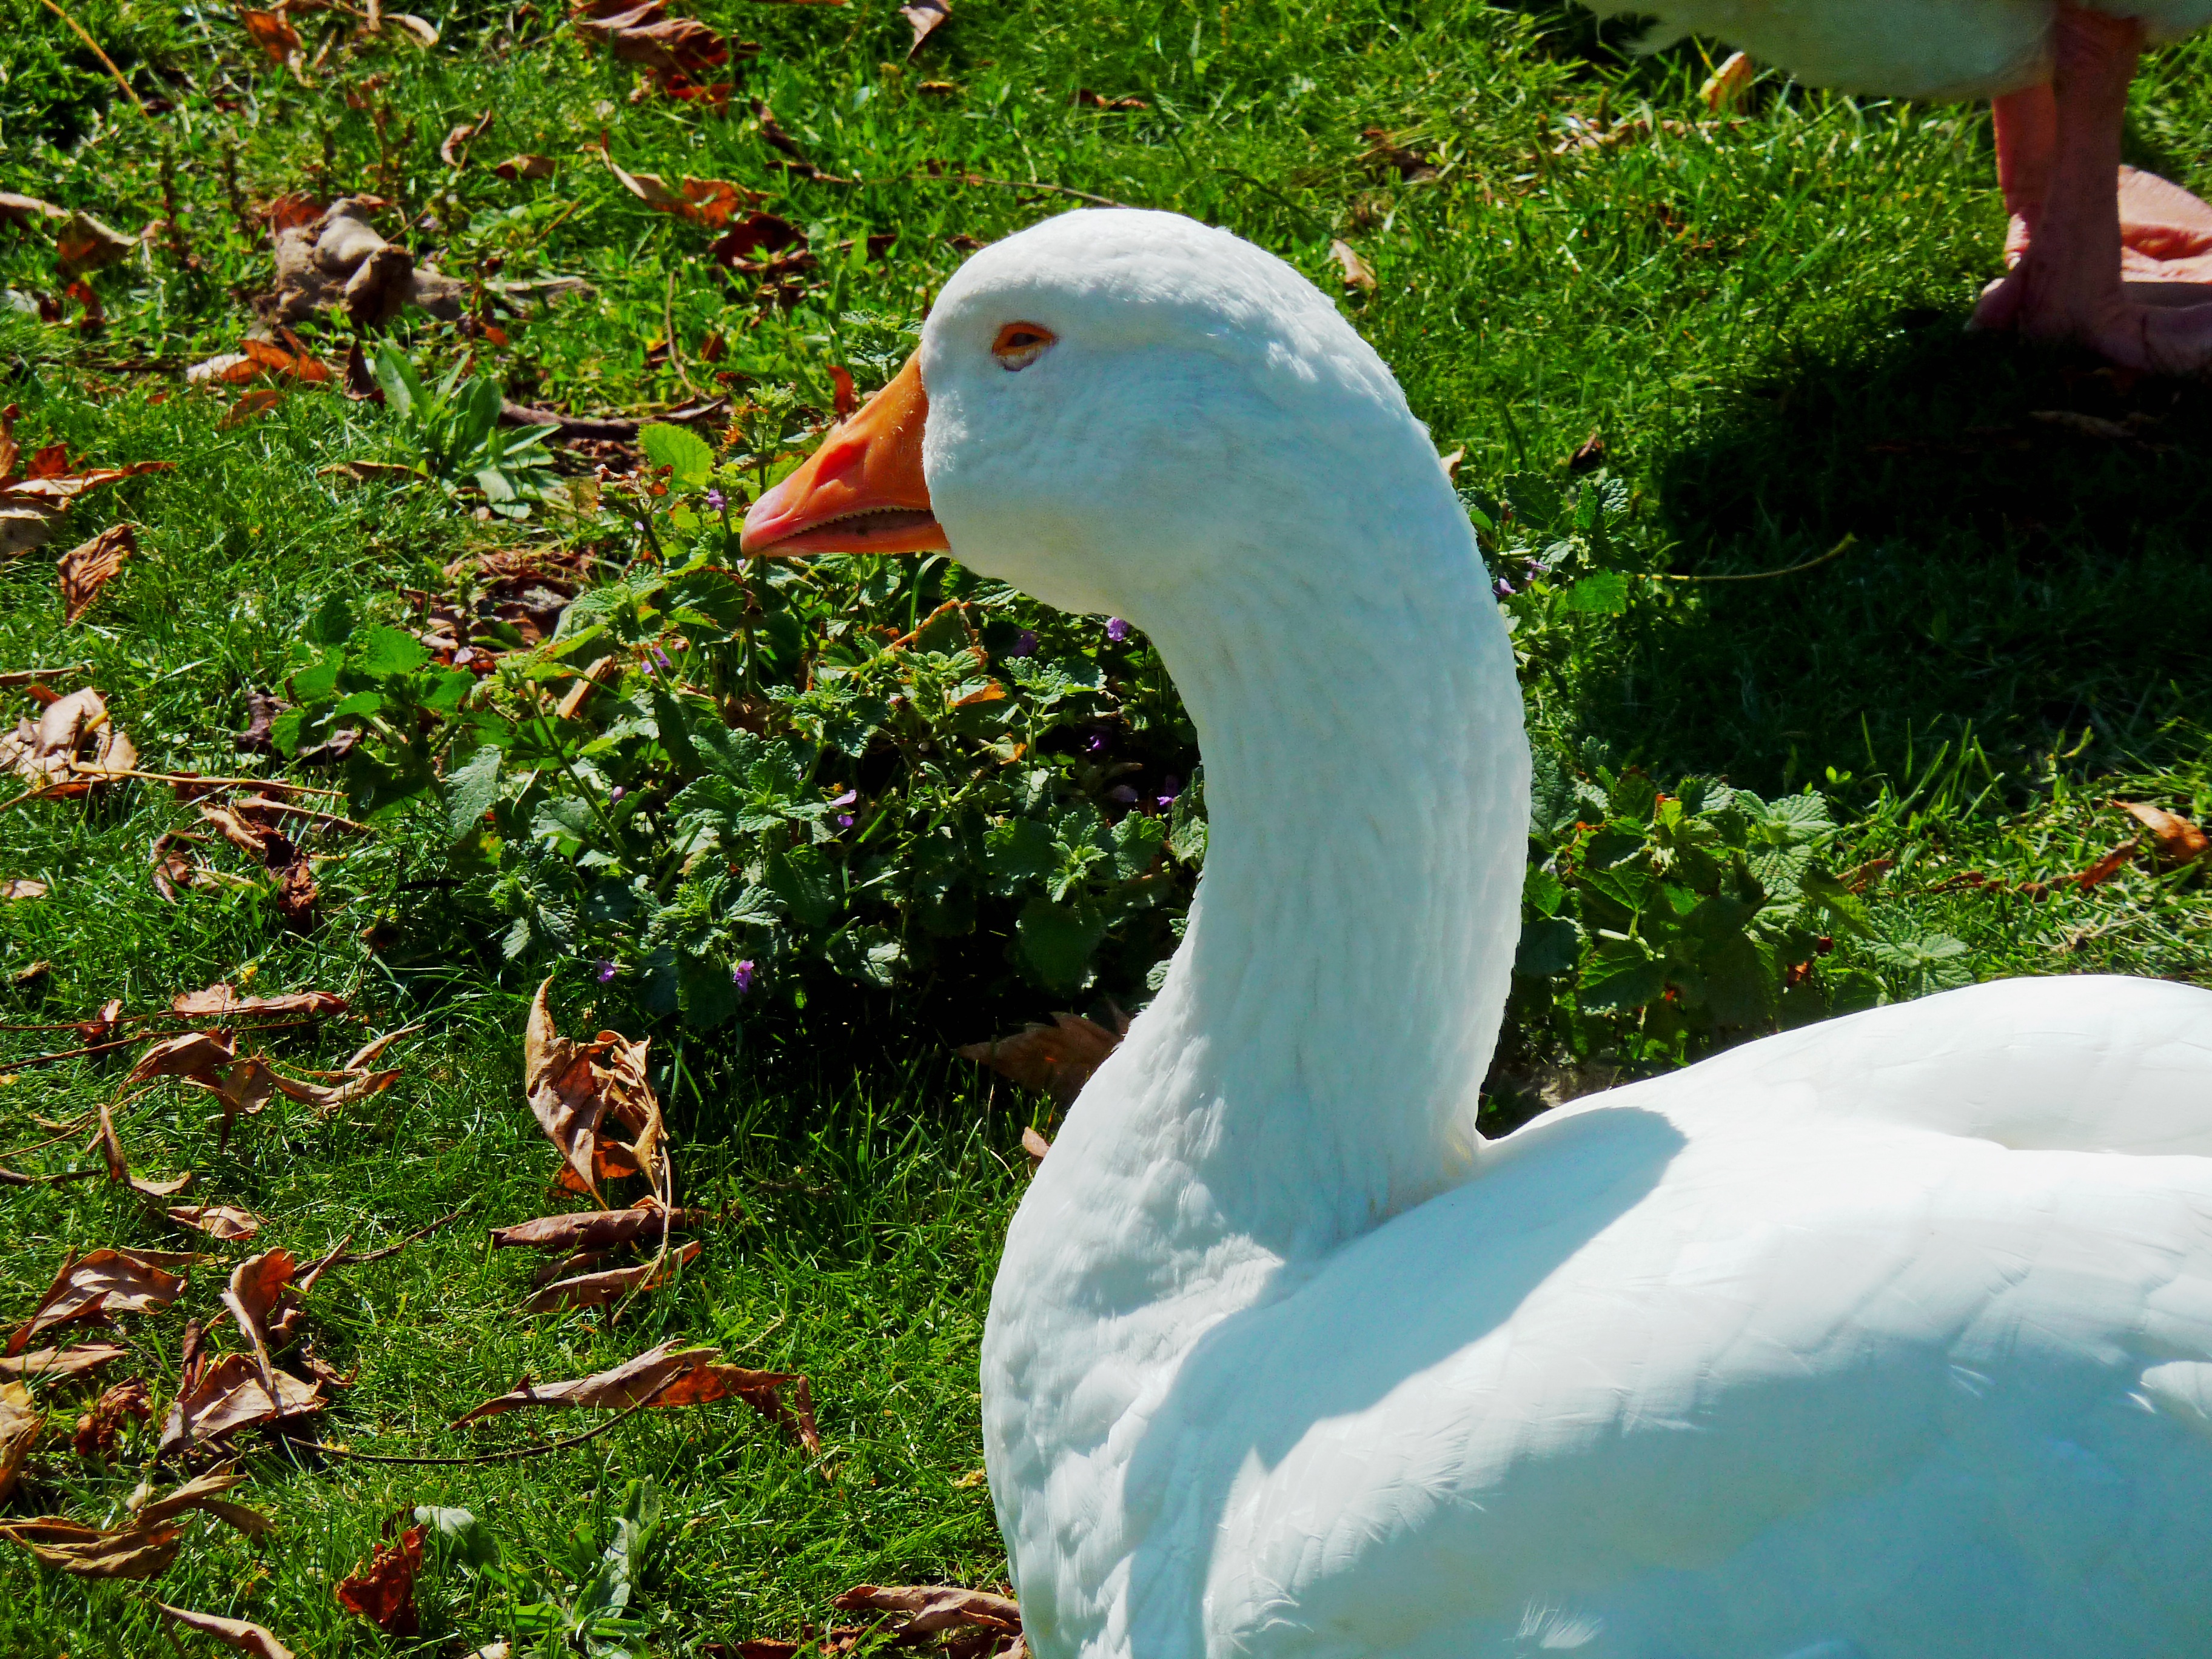
nature, bird, run, wildlife, beak, feather, fauna, plumage, peck, poultry, swan, stand, duck, goose, geese, vertebrate, bill, waterfowl, water bird, foraging, ganter, green space, ducks geese and swans